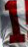
Number: 1